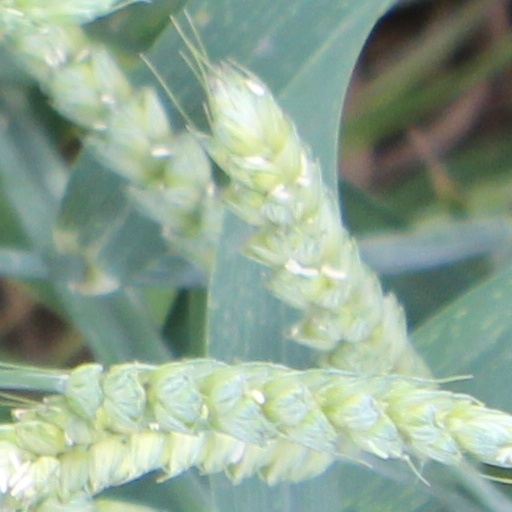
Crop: wheat